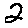
Label: 2